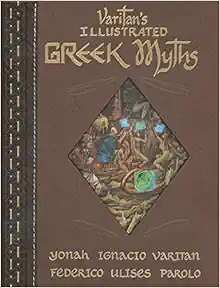
Varitan's ILLUSTRATED Greek Myths
Category: Books
Review A new publisher, a divine new book It is not easy to categorize Varitan's Illustrated Greek Myths . The visually appealing book, early 20th century in appearance, is a modern reinterpretation and reinvention of 22 popular stories of Greek mythology. The title is the first from Orphiflamme Press, the new publishing venture of Boulder's Blue Mountain Arts. The publisher/editor, Jorian Polis Schutz, met author Yonah Ignacio Varitan on a yoga retreat where Varitan talked of his literary mission: making the Greek myths come alive for contemporary readers. The conversations between author and editor and the third member of the team, Argentine-born illustrator Federico Ulises Parolo, led to this unique creation. Sadly, Varitan died in an accident We chatted with Schutz, 27, brother of U.S. Rep. Jared Polis and son of Susan Polis Schutz and Stephen Schutz, founders of Blue Mountain, about why a company best known for its artful greeting cards would move into the book world. Q: What would Zeus think of Boulder? A: He'd be very pleased with some aspects, such as how so many Boulderites hike trails and climb steep mountains. But he would be displeased with others: when they reach the top, they're not singing praises to the gods, or to God. They are often talking about business. To Zeus, this is an affront. Many don't recognize the beauty around them. Q: Why did you decide to take on Greek myths? A: The wisdom of the ancient Greeks has always been present for me in some way. When I first encountered this project, I wanted the opportunity to make his project my own mission, as well. Q: Talk about Yonah Ignacio Varitan. A: Yonah continues to be an important spirit in my life. Though he had Judaism and Christianity in his upbringing, he struggled to unite the religious traditions he grew up with with his sense of spirituality. An ardent yoga practitioner, he found that yoga enabled him to also open up to the Greek myths in new, unexpected ways. Q: Is Greek mythology still relevant? A: Humans have always struggled with forces, for instance, that turn us to stone. By reinterpreting the Greek myths, we can bring important truths into our time so we can better see our world. Q: Let's pick one of Varitan's interpretations. Talk about Poseidon. A: In this interpretation, when we allow the ocean a voice, it is a kind of radical thing. If we sit by the ocean and respect it enough to allow it to emerge as a voice within us, however we interpret that voice, we are being instructed in an ancient mythical manner. Listening to those voices is an antidote to a lot of the seduction we are currently seeing in politics and the popular media. Q: This is the first book of Orphiflamme Press. Where do you see the effort going? A: Blue Mountain Arts has been making beautiful products for 40 years. It has a loyal following. People collect the cards and treasure them. I would love to find a niche and a following of people who are nurtured by our books and to establish a little constituency. I think we will begin to release more titles and to have a spirit develop to Orphiflamme Press and to have it resonate. Q: How do you define the role of a specialty publisher such as Orphiflamme? A: Small publishers are more devoted to the project; they don't just see it as a business. I also think there are bookstores that really put a value on representing small publishers. As a publisher, I am very interested in marrying spiritual and critical social thought and intellectual vision with a line of beautiful products that resonate with a small group of loyal readers. --Bruce H. Wolk, Special to The Denver Post
Features: A beautifully illustrated and designed reinterpretation of 22 of the best loved Greek myths with plenty of modern twists, to captivate and inspire a new generation of readers as well as older audiences who are eager to return to attractive new versions of the stories they loved growing up.